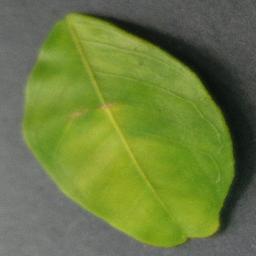
Label: Orange___Haunglongbing_(Citrus_greening)